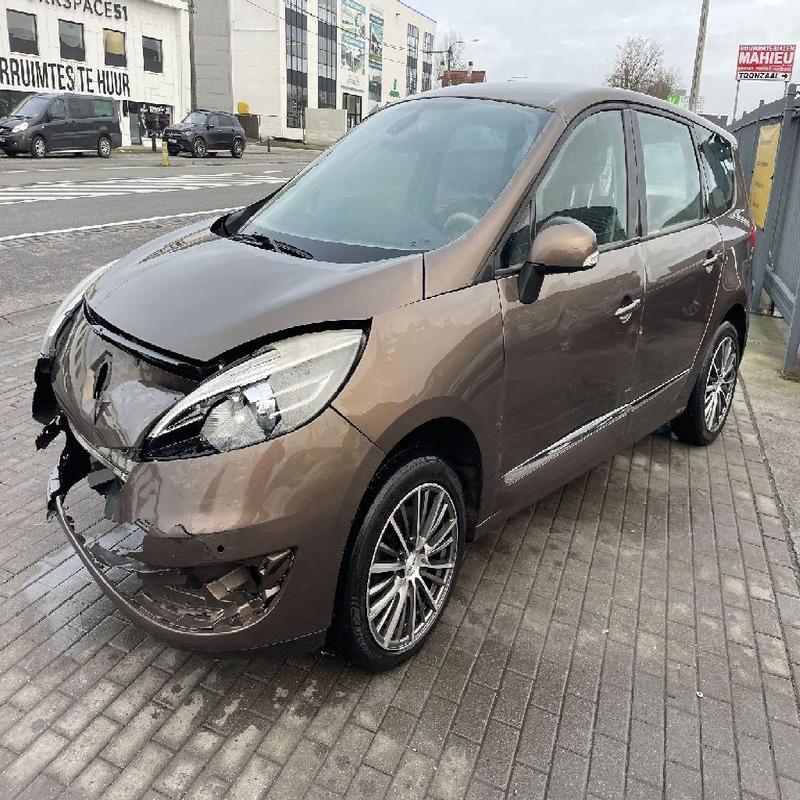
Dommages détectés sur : plaque d'immatriculation avant, pare-choc avant, feu avant droit, feu avant gauche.
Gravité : majeur